Space Launch Delta 45

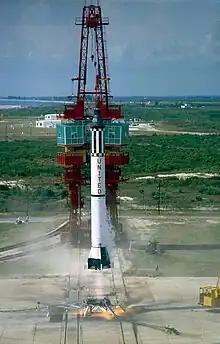
Launch of the "Freedom 7" on 5 May 1961, which was the first crewed spaceflight for the United States.

Less than a year later, on 30 June 1951, the Long Range Proving Ground Division was redesignated again, becoming the Air Force Missile Test Center, gaining the 6541st Missile Test Wing, later redesignated as the 6541st Operations Group (Range). The 4800th Guided Missile Wing would also experience redesignation as the 6555th Guided Missile Wing and then as the 6555th Guided Missile Group. Starting in 1955 it would have the 6555th Test Group (Missile) and in 1959 the 6555th Guided Missiles Group (Test and Evaluation) assigned to the center. In 1951 the 1st Pilotless Bomber Squadron would briefly be assigned to the center. Starting in 1954 the 6550th Operations Squadron and 6555th Guided Missile Squadron (later 6555th Guided Missiles Squadron) would also be assigned to the center to assist in its test duties. In 1955 the 6550th Test Group (Missile) was briefly assigned to the Air Force Missile Test Center. In 1961 Air Force Missile Test Center's higher headquarters would change from Air Research and Development Command to Air Force Systems Command